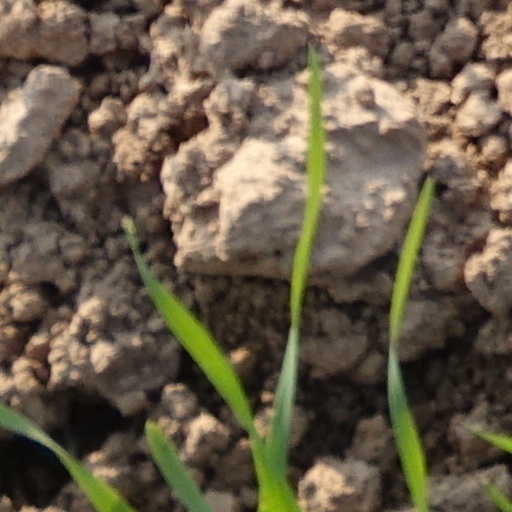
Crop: wheat